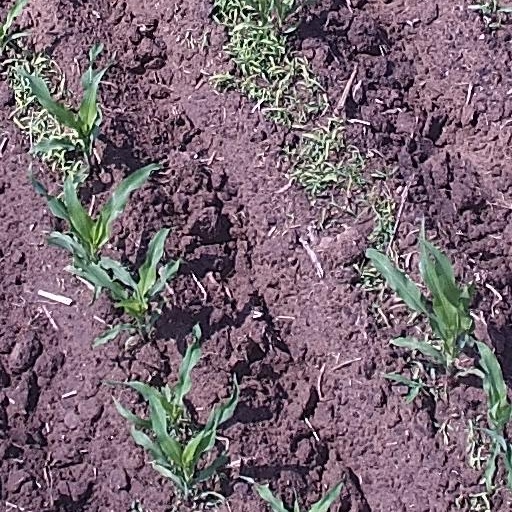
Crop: maize; corn